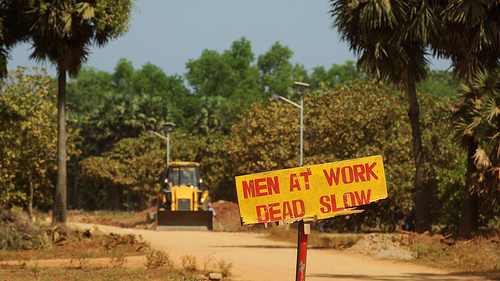
question: 乗り物は何台ありますか？
answer: 1台

question: 乗り物の色は何色ですか？
answer: 黄色

question: 立て札はいくつ立っていますか？
answer: １つ

question: 立て札の板の背景の色は何色ですか？
answer: 黄色

question: 立て札に書かれている文字は何色ですか？
answer: 赤色

question: 立て札の棒の色は何色ですか？
answer: 赤色

question: 時間帯はいつ頃ですか？
answer: 昼間

question: どんな天気ですか？
answer: 晴れ